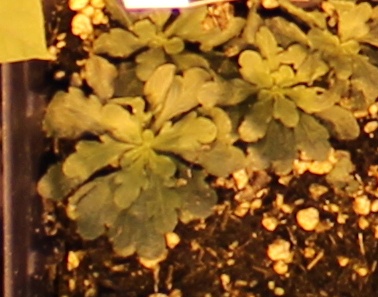
Label: Horseweed